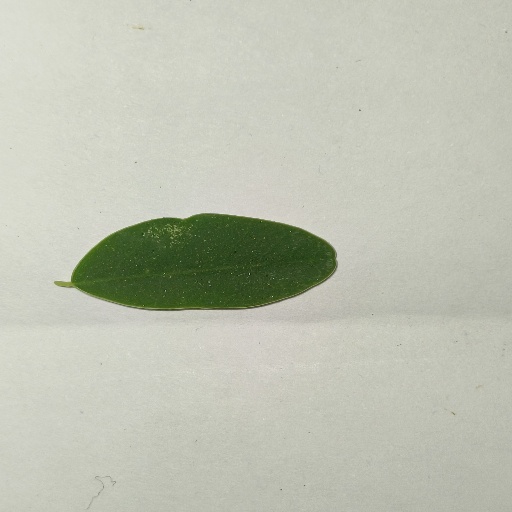
Species: Sojina
Leaf condition: Healthy Leaf